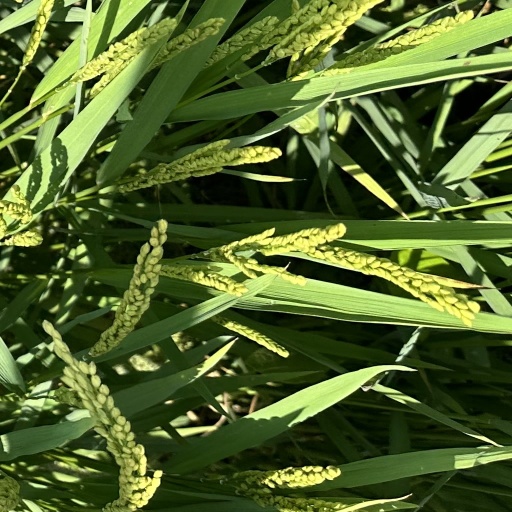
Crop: rice